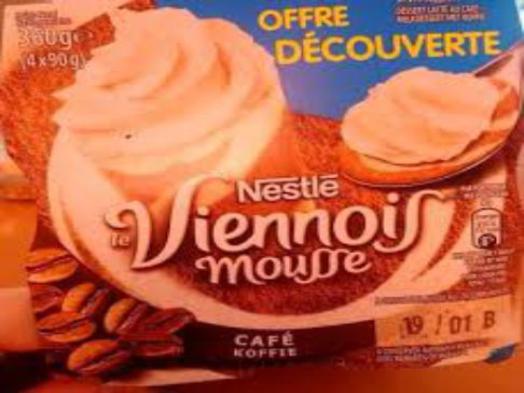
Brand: le viennois
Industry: Food